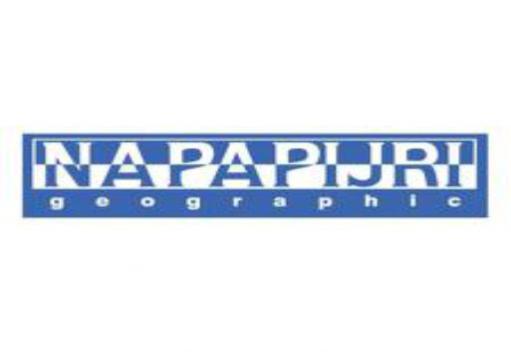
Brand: napapijri
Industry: Clothes